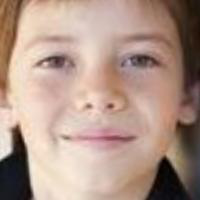
Age group: age 01-10